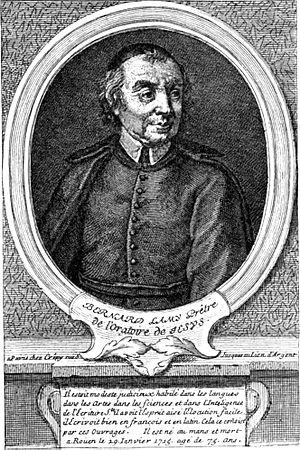
Bernard Lamy, né le 15 juin 1640 au Mans, mort le 29 janvier 1715 à Rouen, est un mathématicien, philosophe et physicien français.
Une figure de style, du latin figura, est un procédé d’écriture qui s’écarte de l’usage ordinaire de la langue et donne une expressivité particulière au propos. On parle également de figure de rhétorique ou de figure du discours. Si certains auteurs établissent des distinctions dans la portée des deux expressions, l’usage courant en fait des synonymes.
L'histoire de la rhétorique rassemble les usages pratiques de l'art oratoire ainsi que les études et traités théoriques sur l'éloquence et le système rhétorique. Elle prend sa source dans la Grèce antique pour être redécouverte au XXᵉ siècle, à travers les besoins de communication.